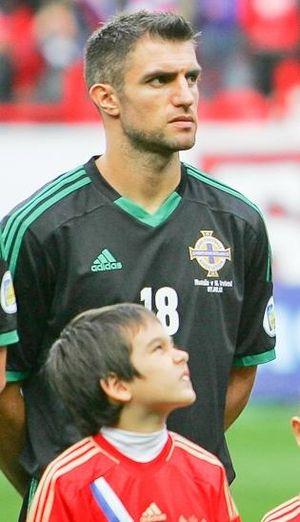
Aaron Hughes, né le 8 novembre 1979 à Cookstown, est un footballeur international nord-irlandais qui évolue au poste de défenseur à Hearts entre 1997 et 2019.